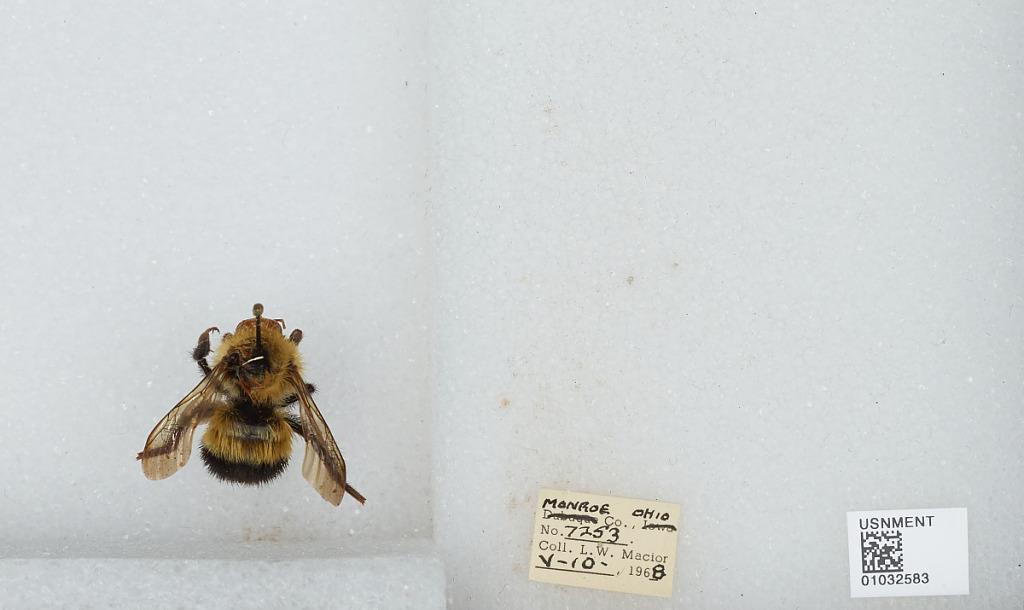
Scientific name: Bombus (Pyrobombus) vagans vagans Smith
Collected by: L. Macior
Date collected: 1968-5-10
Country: United States
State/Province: Ohio
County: Monroe
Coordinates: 39.73, -81.08